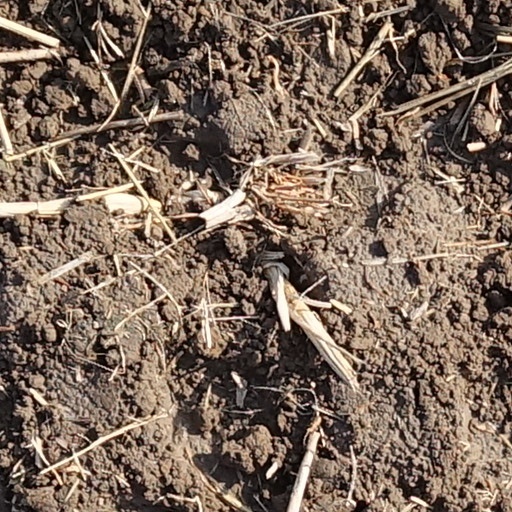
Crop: wheat